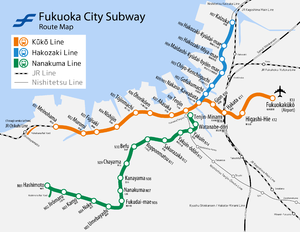
Le métro de Fukuoka est un des systèmes de transport en commun de la ville de Fukuoka située dans l'ile de Kyūshū dans le sud du Japon.